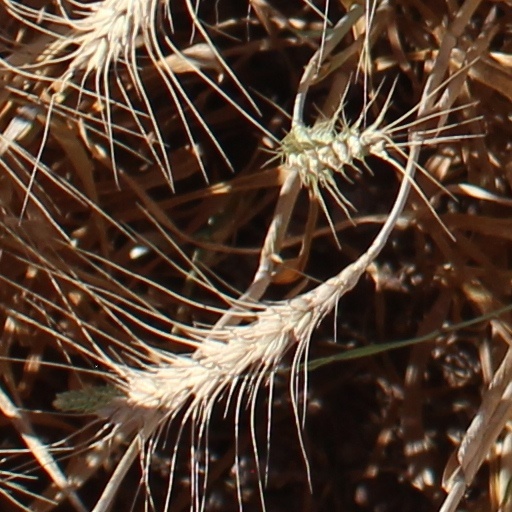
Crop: wheat